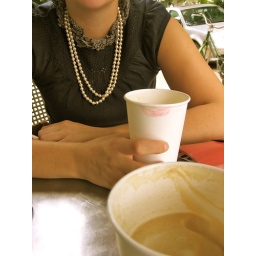
Pearls and frothy milk in a paper cup smeared with bright red lipstick.